Rincon Hill, San Francisco

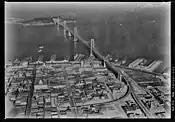
Rincon Hill, shortly before the opening of the Bay Bridge in November 1936

With the advent of cable cars in the 1870s, the residential trend shifted towards new mansions built on the taller hills north of Market Street, especially Nob Hill. In "The Wrecker" (1892), Robert Louis Stevenson described Rincon Hill as "a new slum, a place of precarious sandy cliffs, deep sandy cuttings, solitary ancient houses and butt ends of streets."